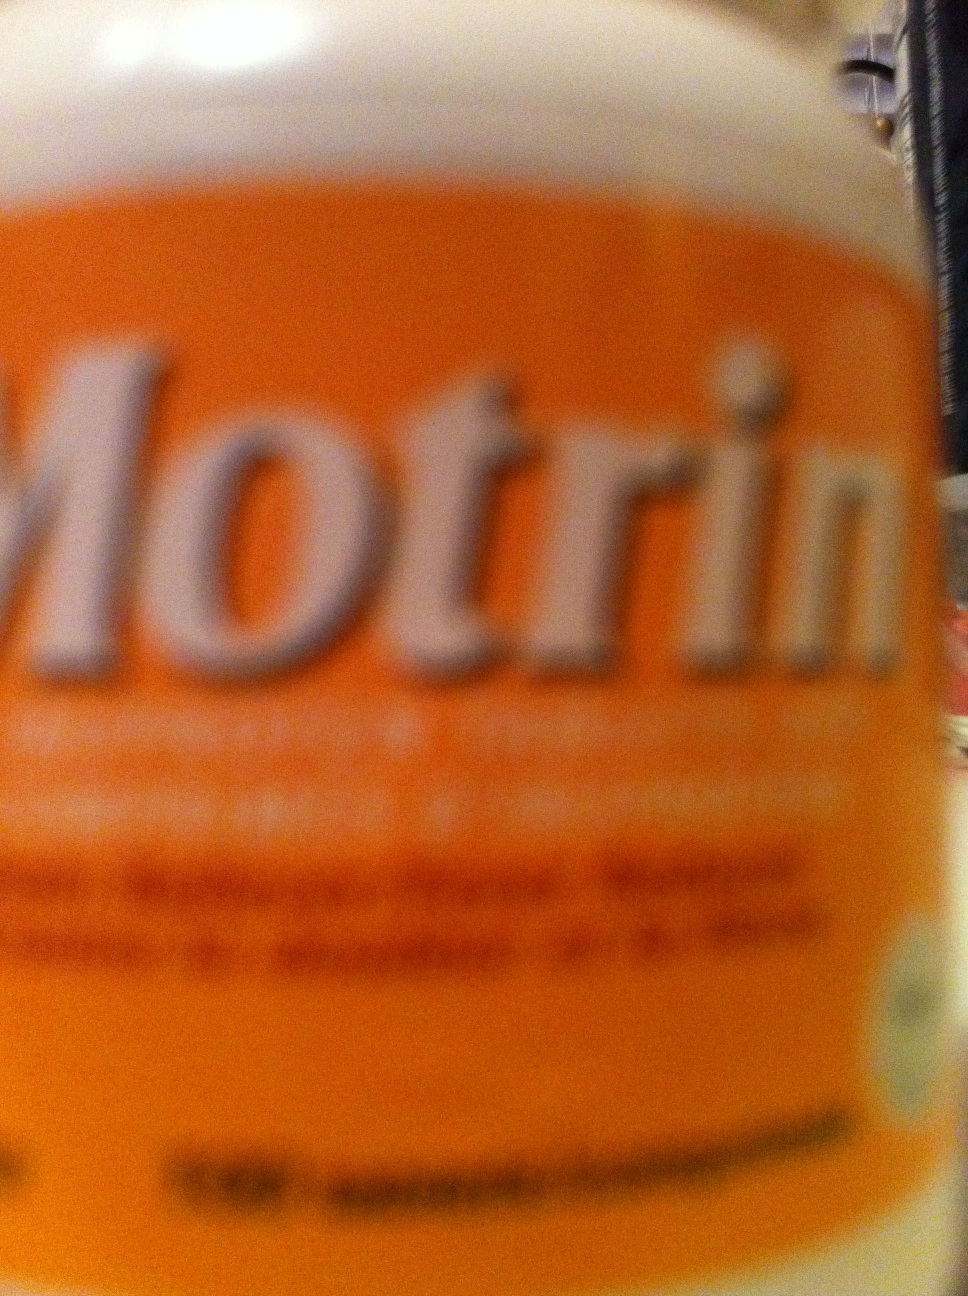Question: What does this bottle say?
Answer: motrin